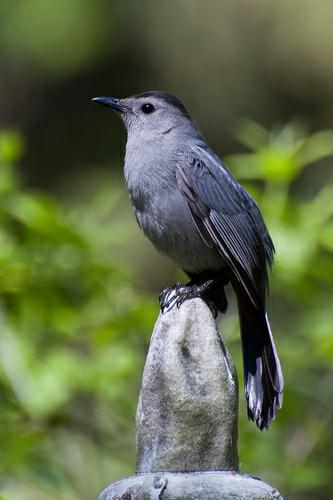
A photo of a gray catbird